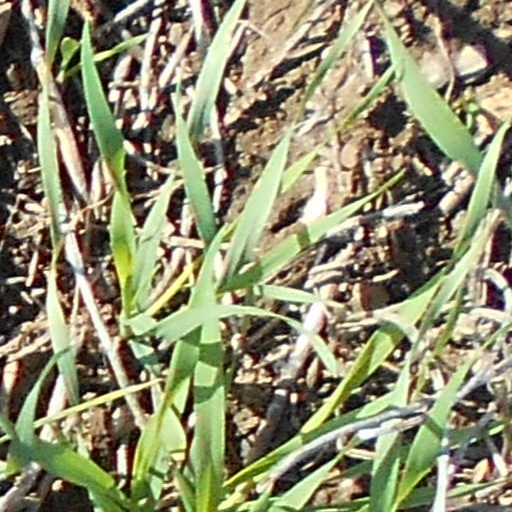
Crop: wheat